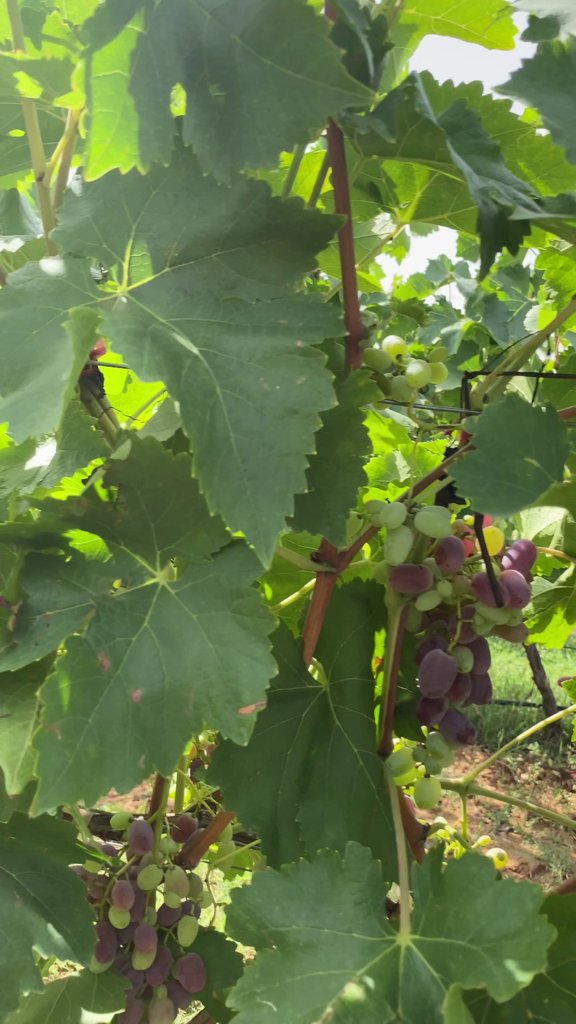
Berries visible: 102
Grape clusters: 4